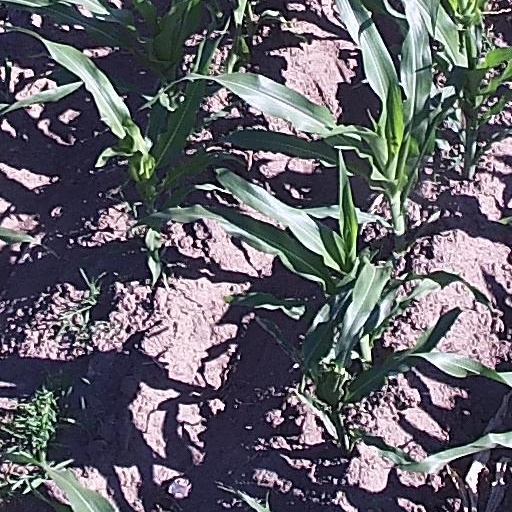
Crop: maize; corn